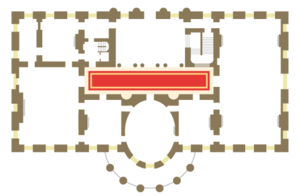
Le Cross Hall est un vaste vestibule situé au State floor de la Maison-Blanche. Ce large couloir s’étend au centre du bâtiment dans une direction est-ouest en reliant la salle à manger d’État à l'East Room. Il mesure environ 25 mètres de long pour 6 mètres de large. Il est séparé du hall d’entrée par une série de colonnes doriques et, outre la East Room et la salle à manger d’État, donne accès à presque toutes les autres pièces de l'étage - la Blue Room, la Green Room et la Red Room - ainsi qu'à l'ascenseur et l'escalier de service. Le Grand escalier y est visible à partir d’une ouverture face à la Green Room.